Martin Gropius Krankenhaus

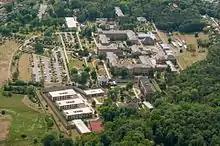
aerial view 2017

The Martin Gropius Krankenhaus is a neuro-psychiatric hospital in Eberswalde, Germany. It was built from 1862–1865 by architect Martin Gropius from Berlin. It was commissioned by the Estates of the then-Prussian Province of Brandenburg as an insane asylum.